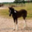
Label: horse